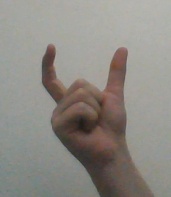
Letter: nun